Schiltron

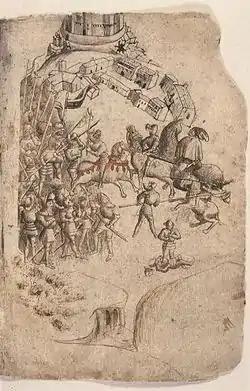
Depiction of the Battle of Bannockburn, with schiltron of pikeman on the left.

The term dates from at least 1000 AD and derives from Old English roots expressing the idea of a "shield-troop". Some researchers have also posited this etymological relation may show the schiltron is directly descended from the Anglo-Saxon shield wall, and still others give evidence "schiltron" is a name derived from a Viking circular formation (generally no fewer than a thousand fighters) in extremely close formation, intended to present an enemy's cavalry charge with an "infinite" obstacle (that is, a perimeter horses refuse to breach). Matters are confused by use of this term in Middle English to clearly refer to a body of soldiers without reference to formation, including cavalry and archers. The first mention of the schiltron as a specific formation of spearmen appears to be at the Battle of Falkirk in 1298. There is, however, no reason to believe this is the first time such a formation was used and it may have had a long previous history in Scotland, as the Picts used to employ spears in block formation as the backbone of their armies.